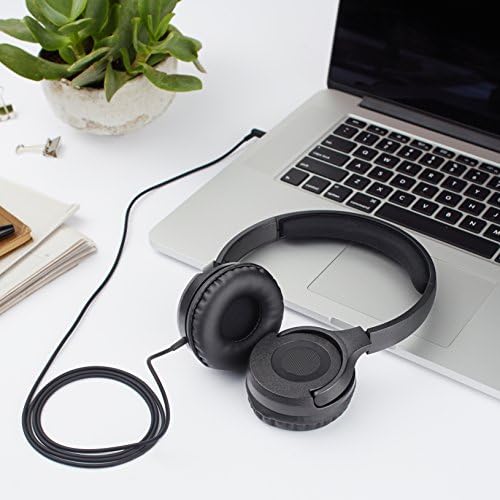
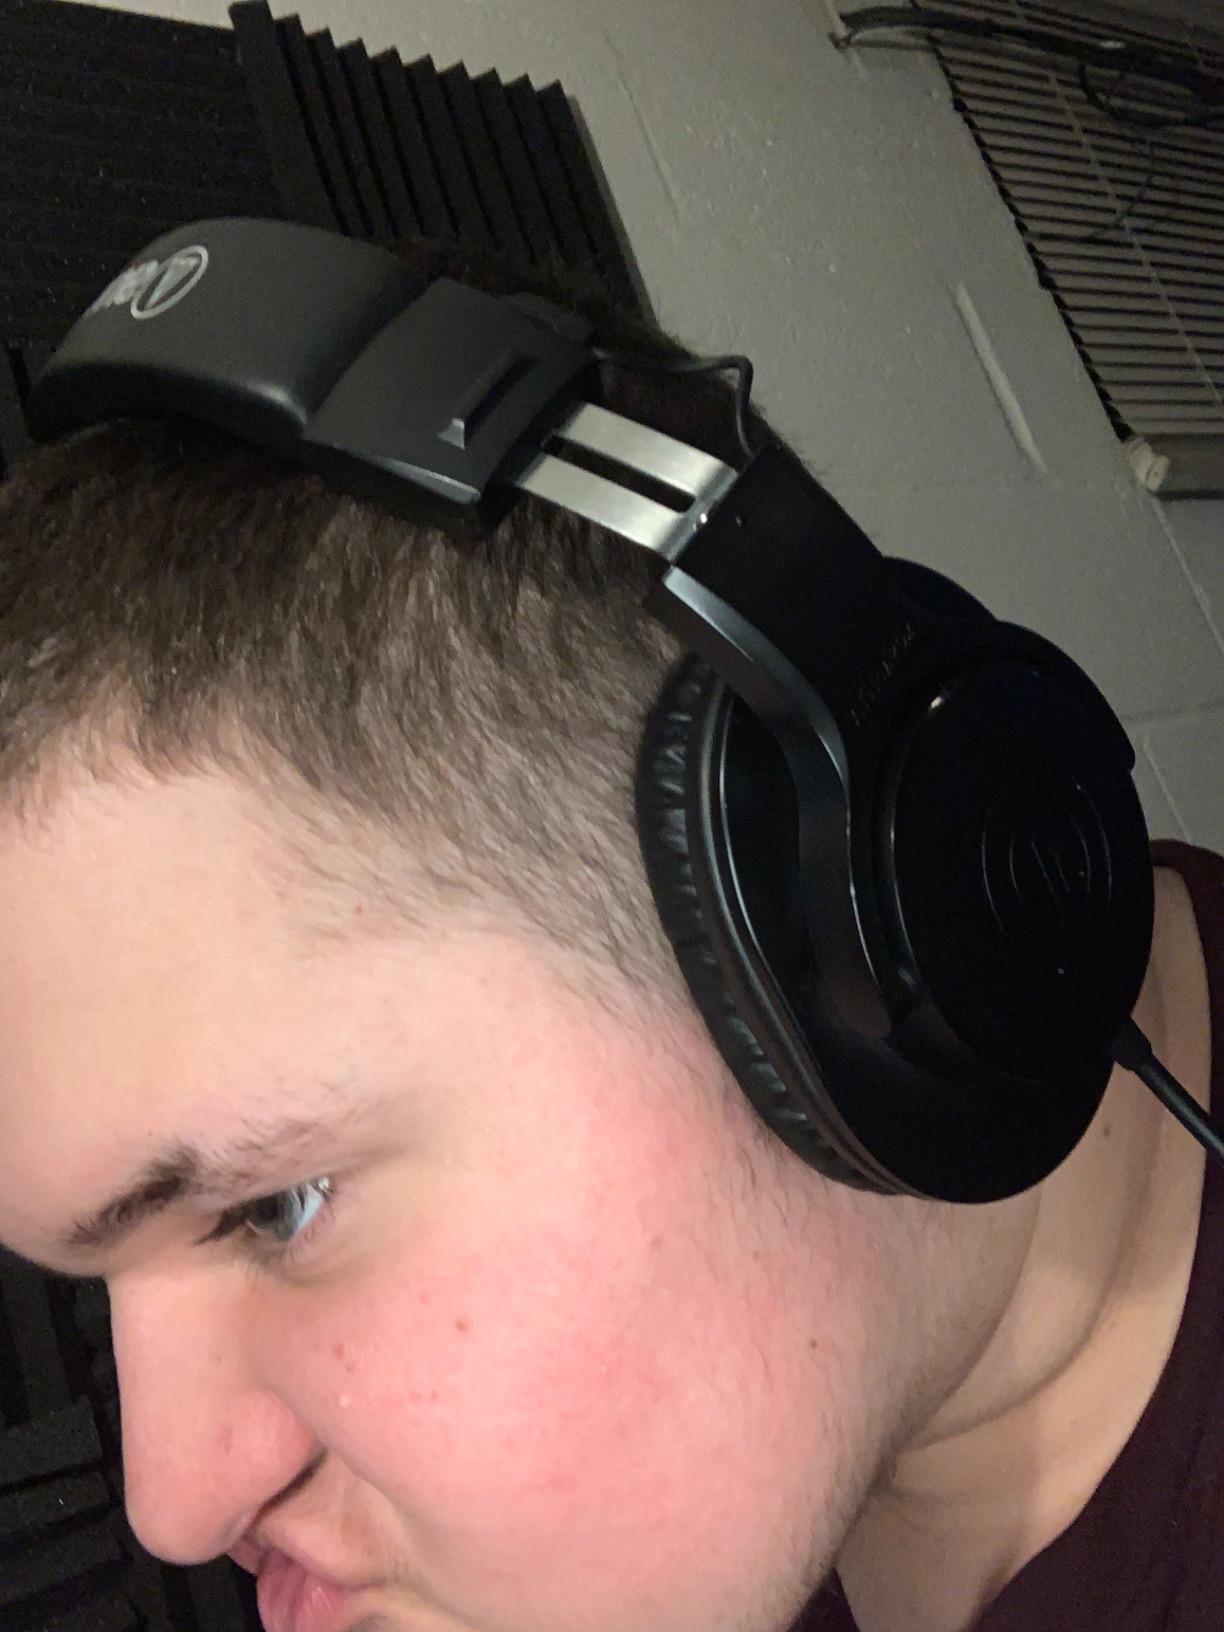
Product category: headphones
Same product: no